Raymonde Saint-Germain

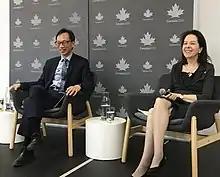
Senator Saint-Germain and Senator Woo at a panel on the future of the Senate

From 2006 to 2016, Saint-Germain served as Québec Ombudsperson for two consecutive five-year terms. For each of her mandates, she was unanimously appointed by the members of the National Assembly of Quebec. Before her departure from this position, the National Assembly adopted a unanimous motion commending her exceptional contribution and excellence in fulfilling her mandates as Quebec Ombudsperson.